Ernestina Naadu Mills

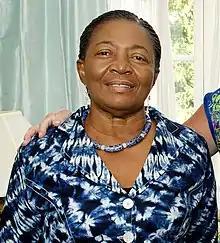
Ernestina Naadu Mills in 2012

Ernestina Naadu Mills (née Botchway) is a Ghanaian educator and former First Lady of Ghana. She was the wife of former Ghanaian president John Atta Mills (21 July 1944 – 24 July 2012), and is the recipient of a Humanitarian award from the Health Legend Foundation. She was also the Second Lady of Ghana from 1996 to 2001. She taught for 33 years, teaching in schools such as Aburi Girls' Senior High School, Achimota School and Holy Trinity Cathedral Senior High School. She has been honoured in other countries and in Ghana for her contribution to children's education.